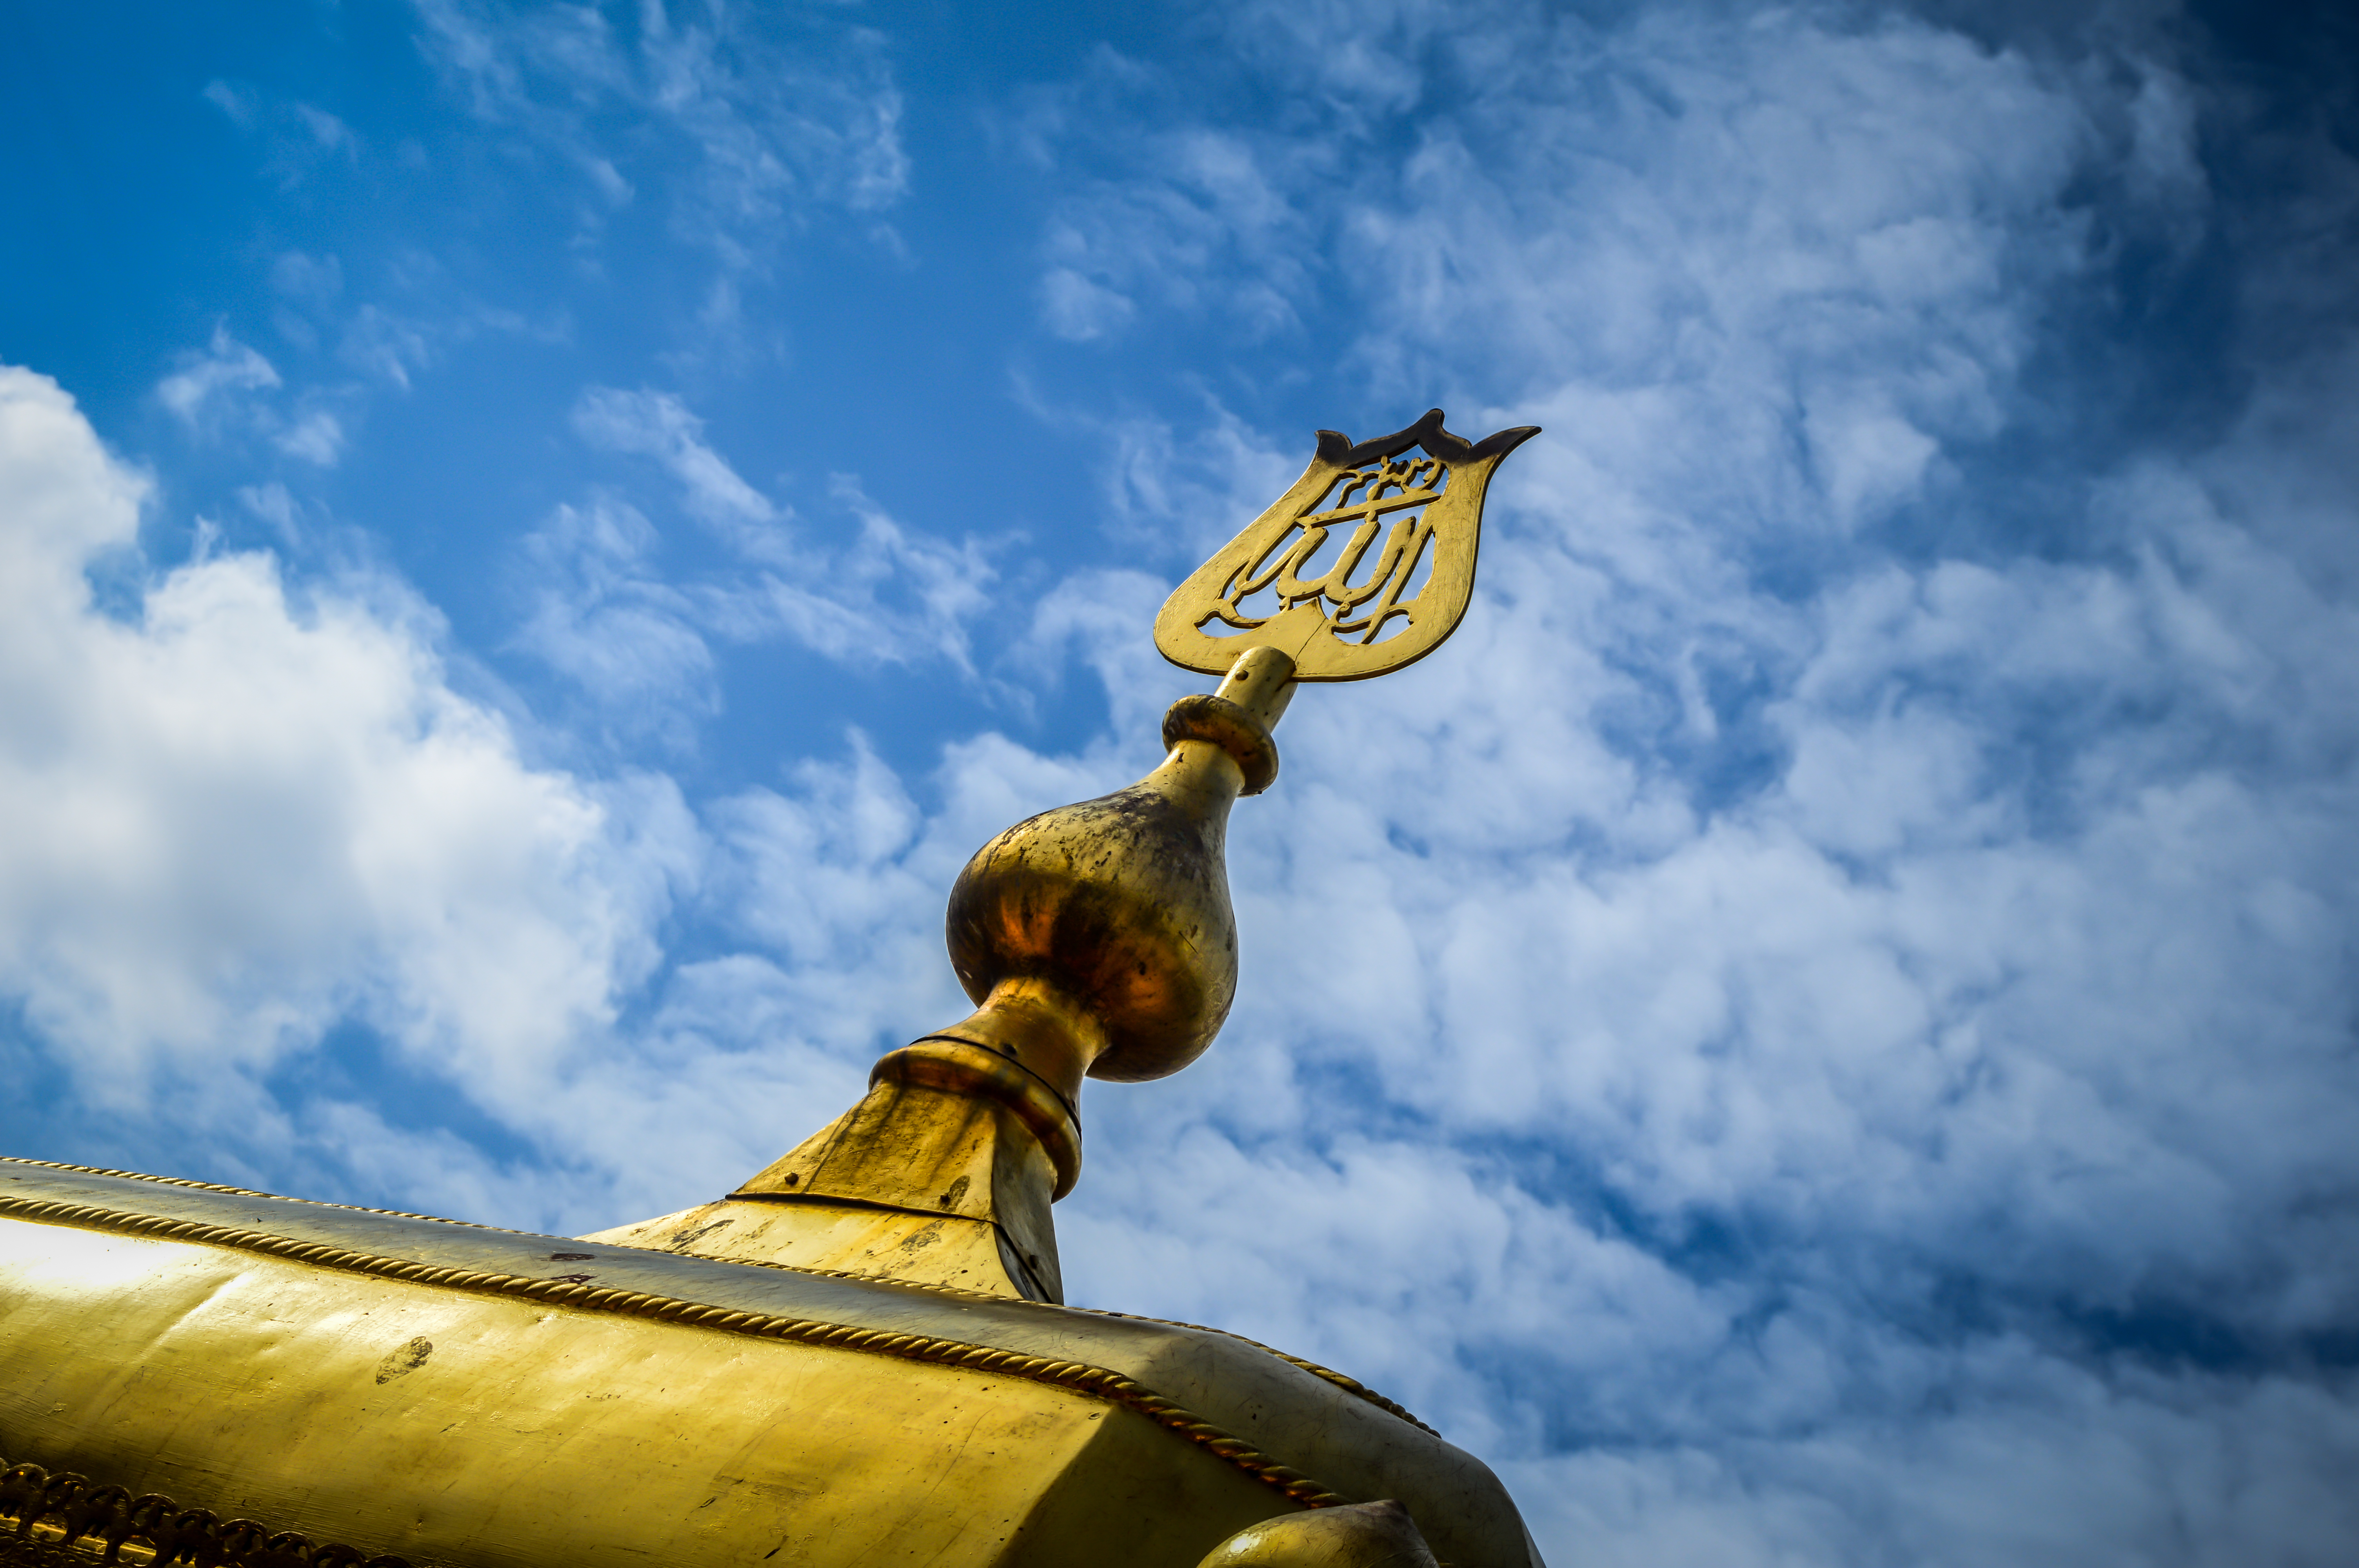
ahmet, ancient, antique, architectural, architecture, background, baldaquin, building, culture, destination, detail, east, europe, fountain, gold, golden, historic, historical, history, ibrahim, islam, istanbul, landmark, old, oriental, ottoman, palace, religion, royal, sultan, sulthan, topkapi, tourism, travel, turkey, turkish, sky, blue, yellow, cloud, statue, sculpture, photography, art, street light, cumulus, monument, meteorological phenomenon